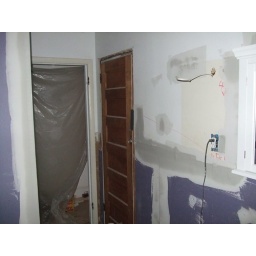
closet door installed in the bathroom